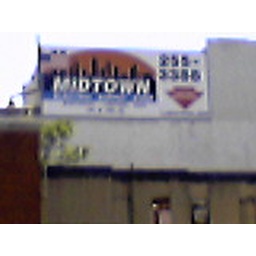
Billboard, with flag obscuring the towers - 3rd ave. near 19th street